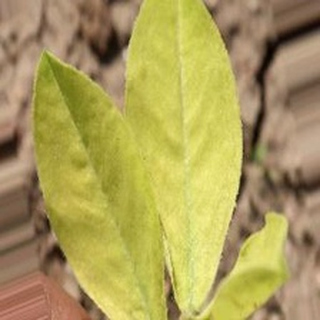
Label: groundnut_nutrition_deficiency